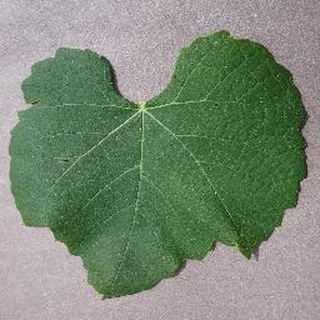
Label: healthy_grape